2012 IIHF Women's Challenge Cup of Asia

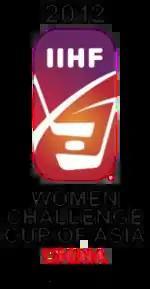

The 2012 IIHF Women's Challenge Cup of Asia was the third IIHF Women's Challenge Cup of Asia, an annual international ice hockey tournament held by the International Ice Hockey Federation (IIHF). It was held from 15 February 2012 to 19 February 2012 in Qiqihar, China. Japan won the tournament for the second year in a row after defeating China's first team in the gold medal game. China's second team won bronze after defeating South Korea in the third place match.